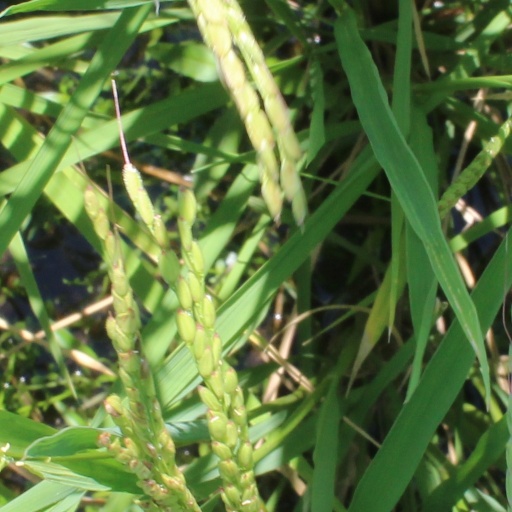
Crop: rice